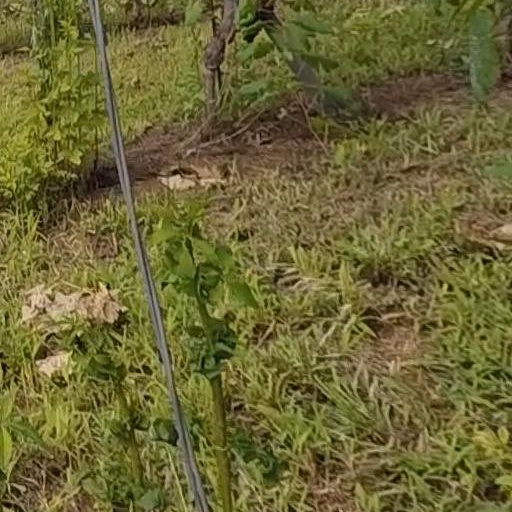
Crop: grape